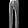
Label: Trouser